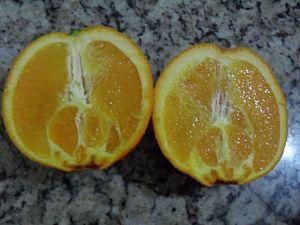
La navel est une variété d'orange caractérisée par la croissance d'un deuxième fruit à l'apex, qui ressemble à un nombril humain et peut dépasser légèrement.